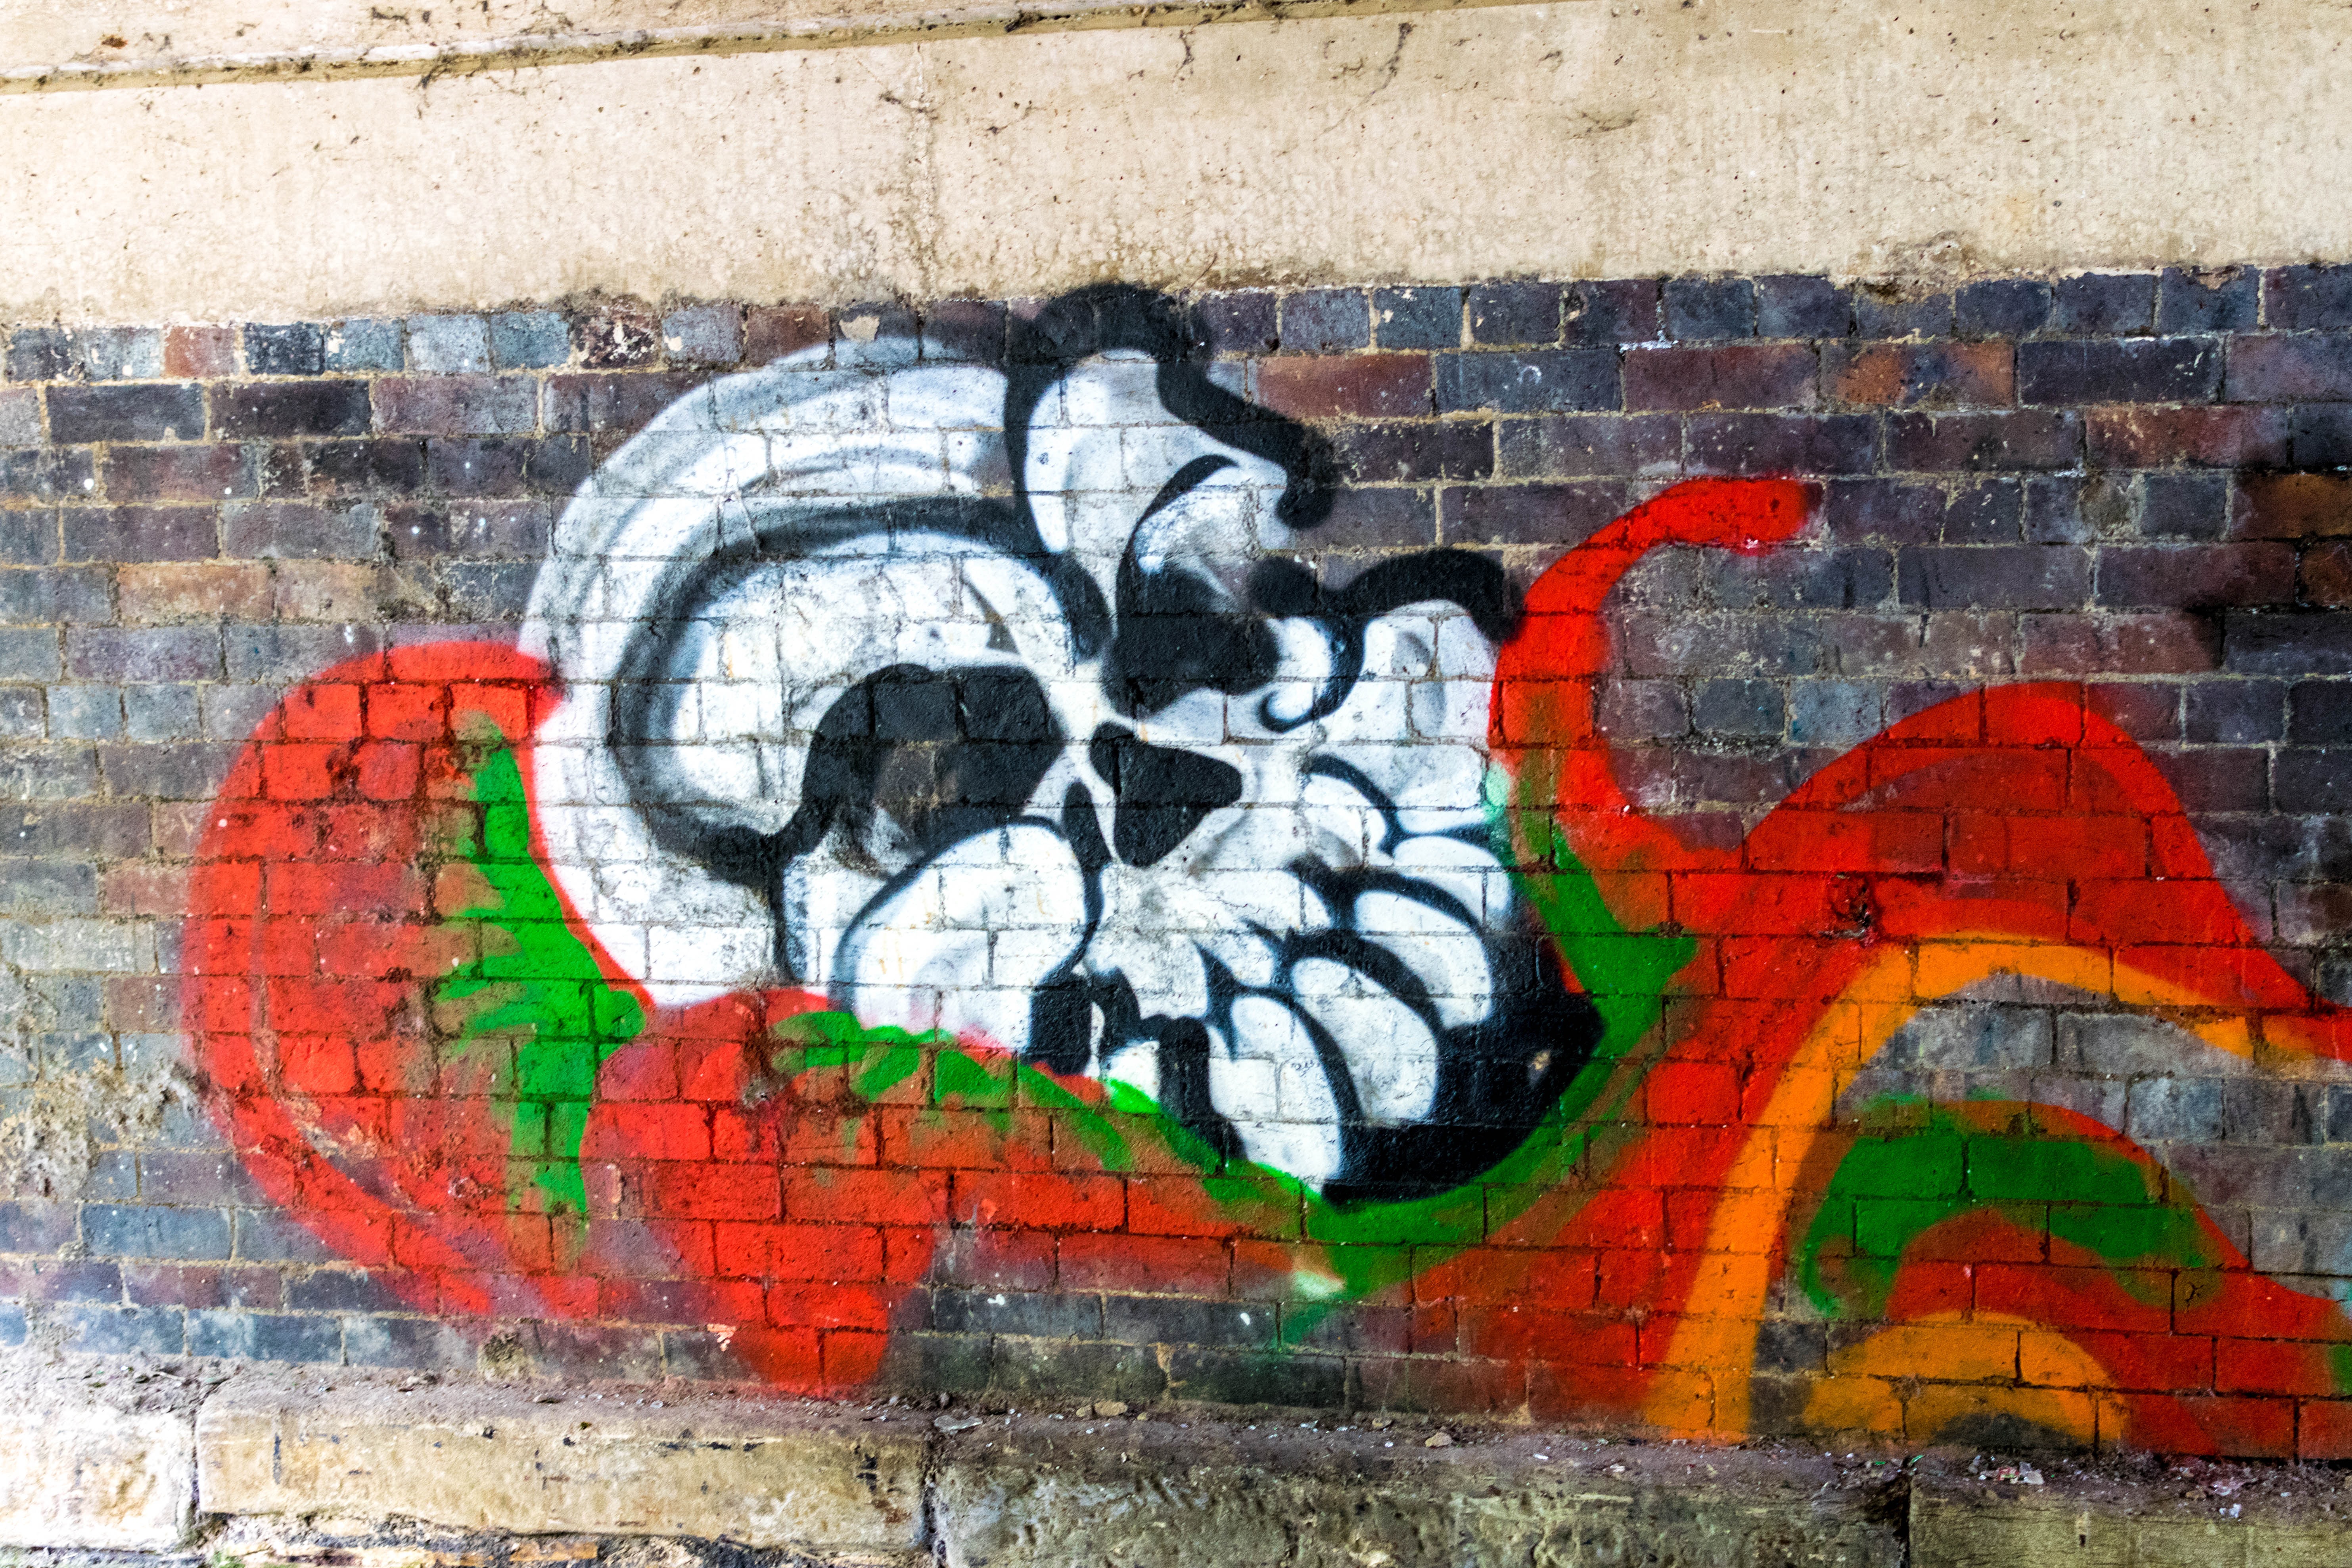
urban, artistic, graffiti, skull, street art, art, grafitti